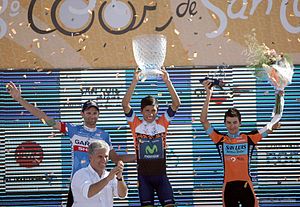
Tour de San Luis
Podiet i 2014
Tour de San Luis er et argentinsk etapeløb i landevejscykling for professionelle cykelryttere. Løbet foregår i provinsen San Luis i Argentina. Løbet er kategoriseret med 2.1 og er en del af UCI America Tour.